May Allah Bless France!

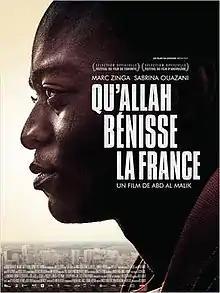
French theatrical release poster

May Allah Bless France! is a French biographical drama film, released in 2014. The directorial debut of French hip hop musician Abd al Malik, the film is a dramatization of his own childhood memoir "Qu'Allah bénisse la France", which was first published in 2004.